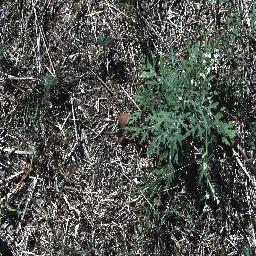
Label: parthenium